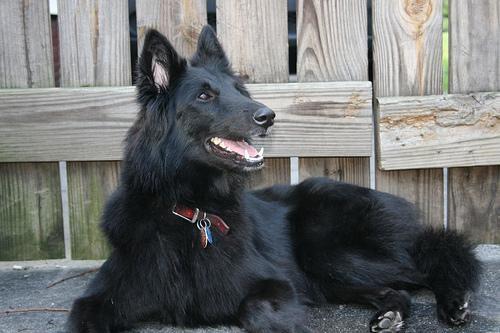
groenendael